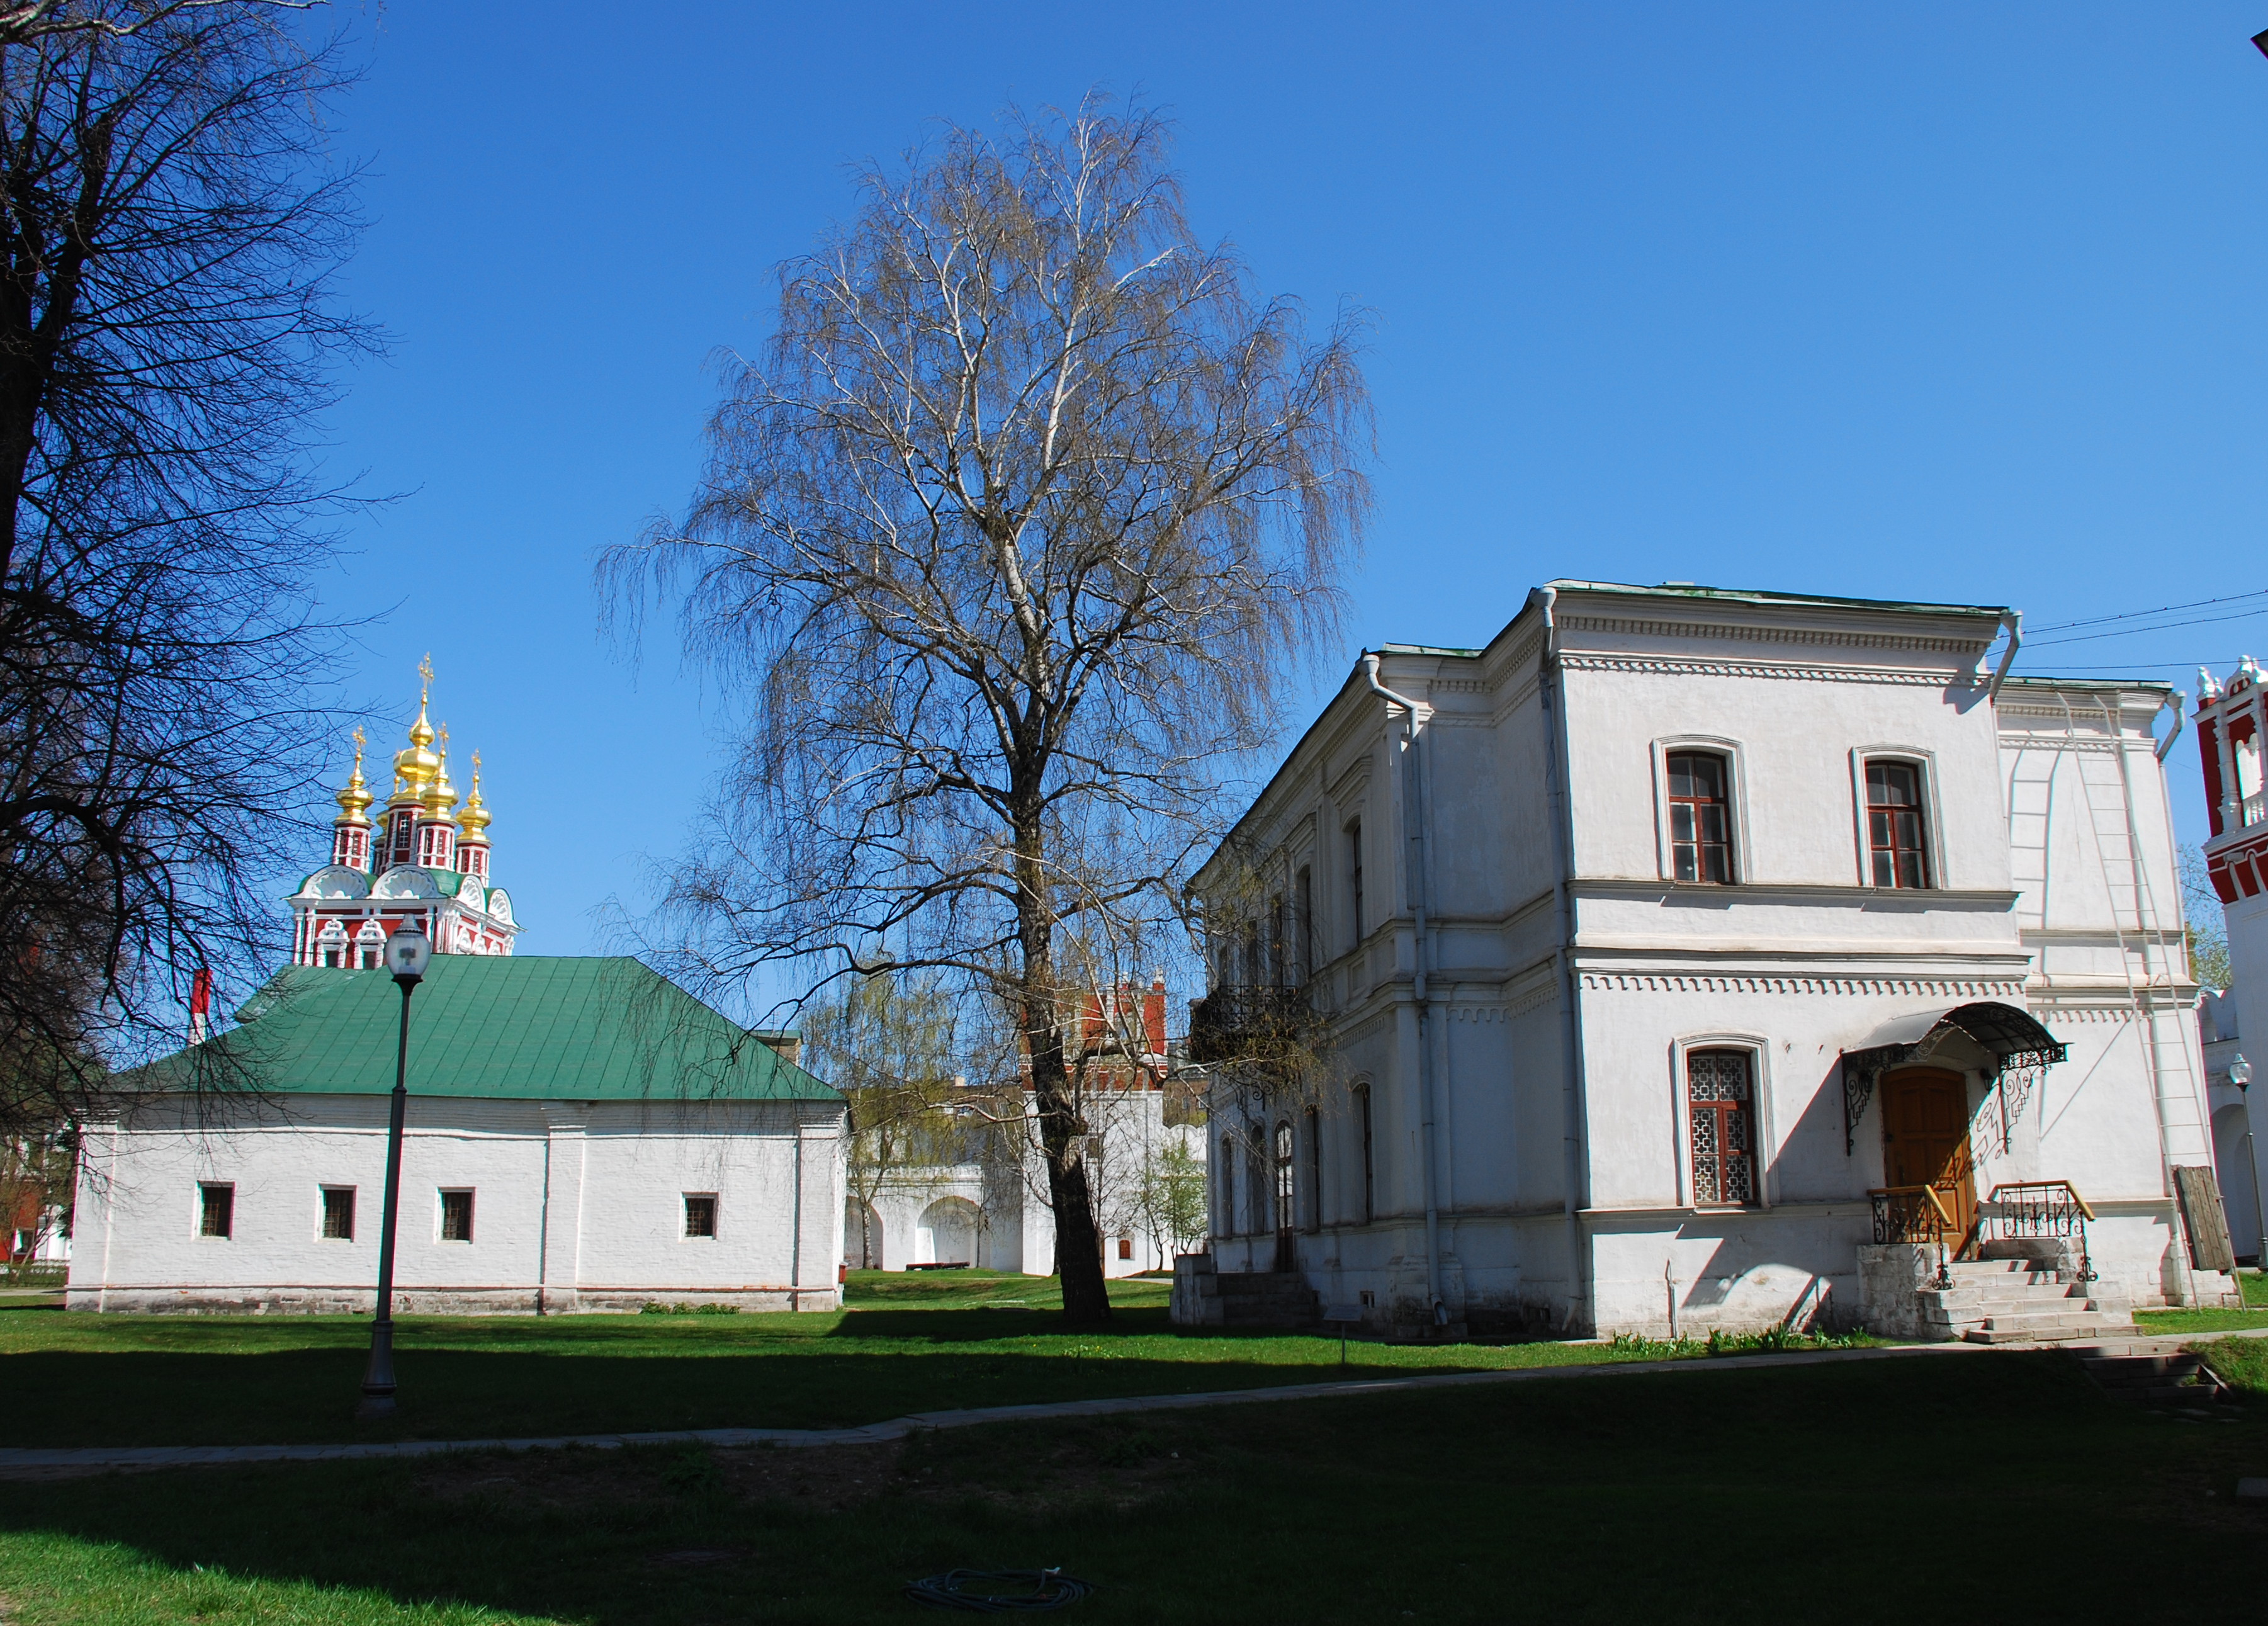
architecture, house, town, building, chateau, city, home, cityscape, landmark, facade, church, chapel, nikon, place of worship, monastery, moscow, orthodox, estate, russia, d80, cityscapes, moskau, nikond80, moscou, convent, novodevichy, novodevichyconvent, neighbourhood, residential area